List of birds of Kenya

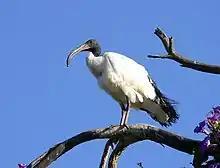
The African sacred ibis, shown here in Nanyuki, is widespread near water and even breeds in Nairobi.

The hamerkop is a medium-sized bird with a long shaggy crest. The shape of its head with a curved bill and crest at the back is reminiscent of a hammer, hence its name. Its plumage is drab-brown all over.